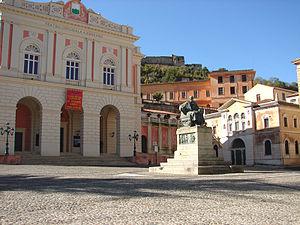
Bernardino Telesio est un philosophe italien de la Renaissance.
Giovan Paolo Parisio, plus connu sous le nom d’Aulo Giano Parrasio, ou sous le nom latinisé d’Aulus Janus Parrhasius est un humaniste italien de langue latine.